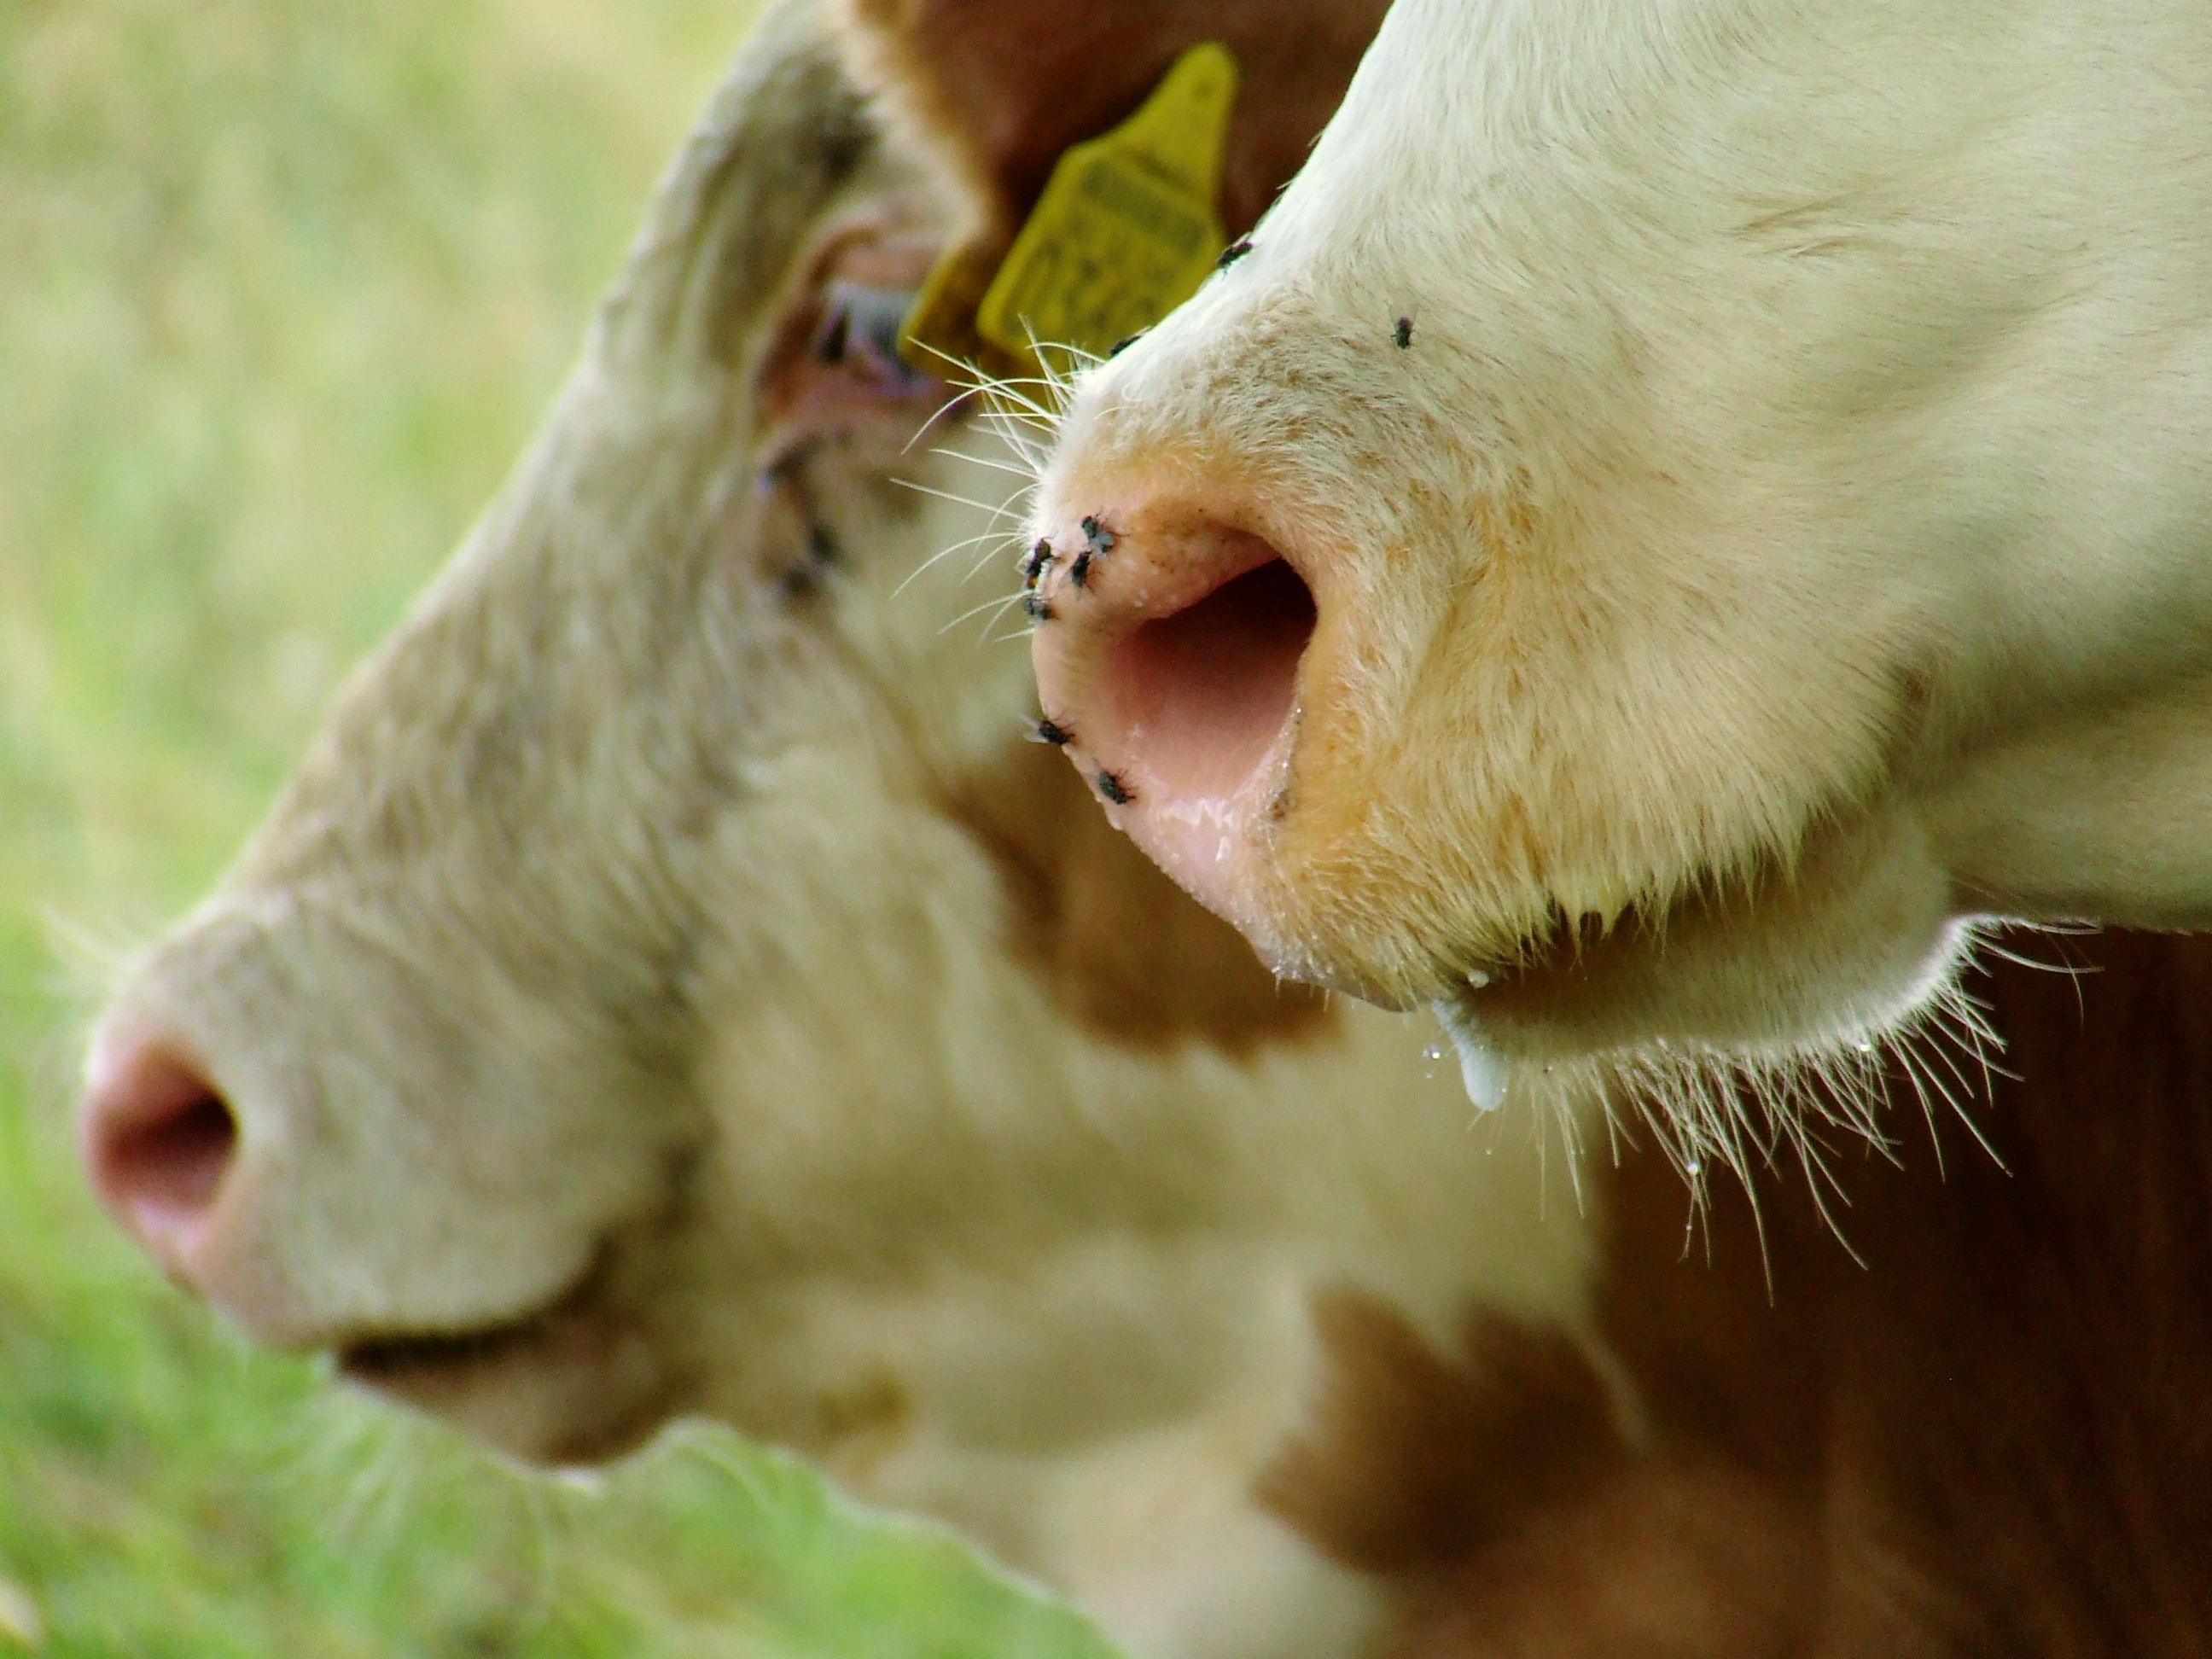
nature, farm, countryside, animal, fly, country, summer, village, rural, cow, cattle, farming, pasture, grazing, livestock, ranch, sheep, mammal, agriculture, milk, fauna, farmland, close up, nose, snout, vertebrate, sheeps, domestic, flies, farm animals, cattle like mammal, cow goat family